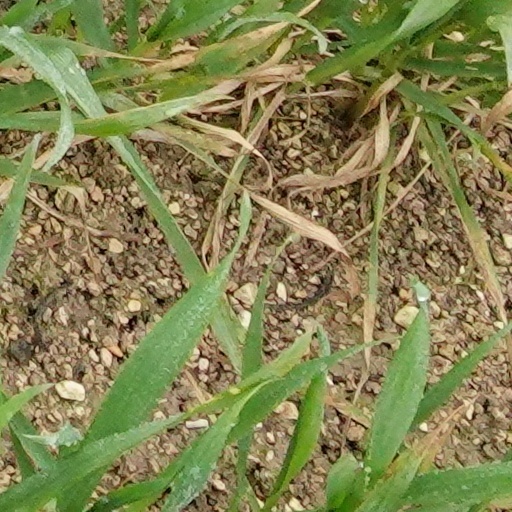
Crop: wheat